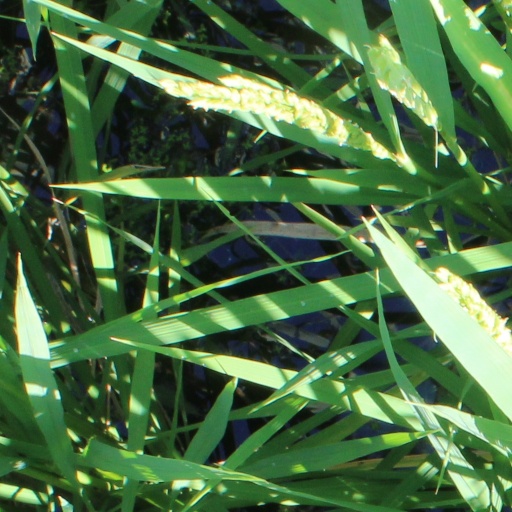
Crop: rice